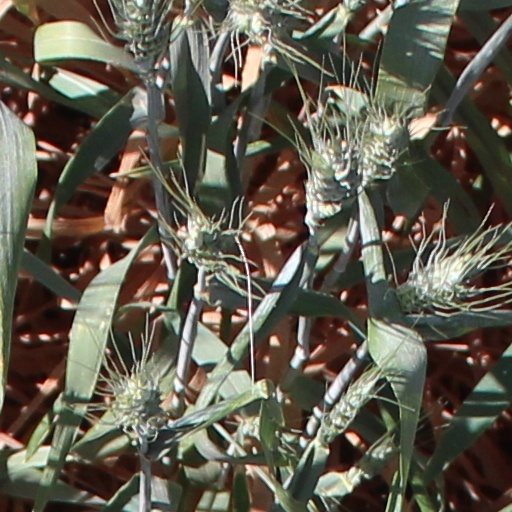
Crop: wheat